Ceres (mythology)

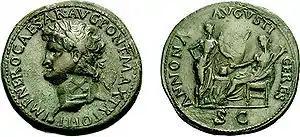
Emperors claimed a partnership with Ceres in grain provision, as in this sestertius of 66 AD. Left: Nero, garlanded. Right: Annona stands with cornucopiae (horns of Plenty); enthroned Ceres holds grain-ears and torch; between is a modius (grain measure) on a garlanded altar; in the background is a ship's stern.

Imperial theology conscripted Rome's traditional cults as the divine upholders of Imperial Pax (peace) and prosperity, for the benefit of all. The emperor Augustus began the restoration of Ceres' Aventine Temple; his successor Tiberius completed it. Of the several figures on the Augustan Ara Pacis, one doubles as a portrait of the Empress Livia, who wears Ceres' "corona spicea". Another has been variously identified in modern scholarship as Tellus, Venus, Pax or Ceres, or in Spaeth's analysis, a deliberately broad composite of them all.